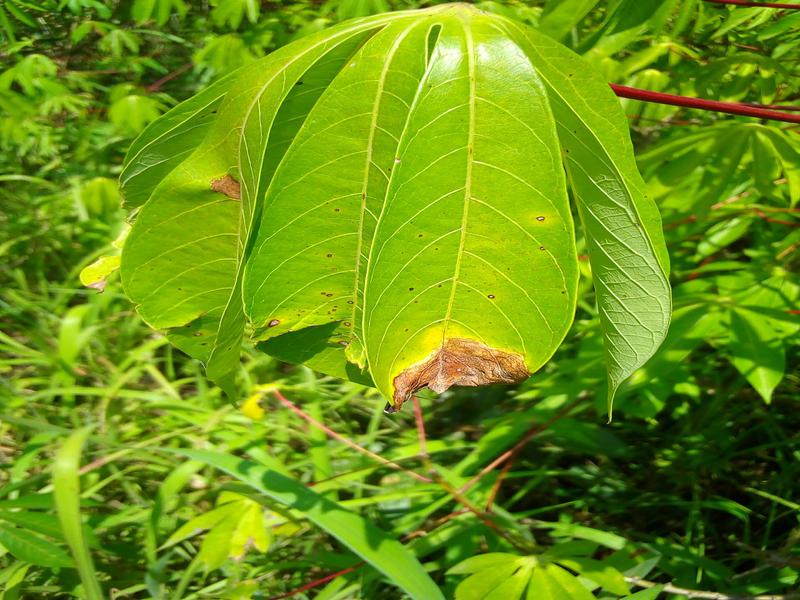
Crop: cassava
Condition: healthy